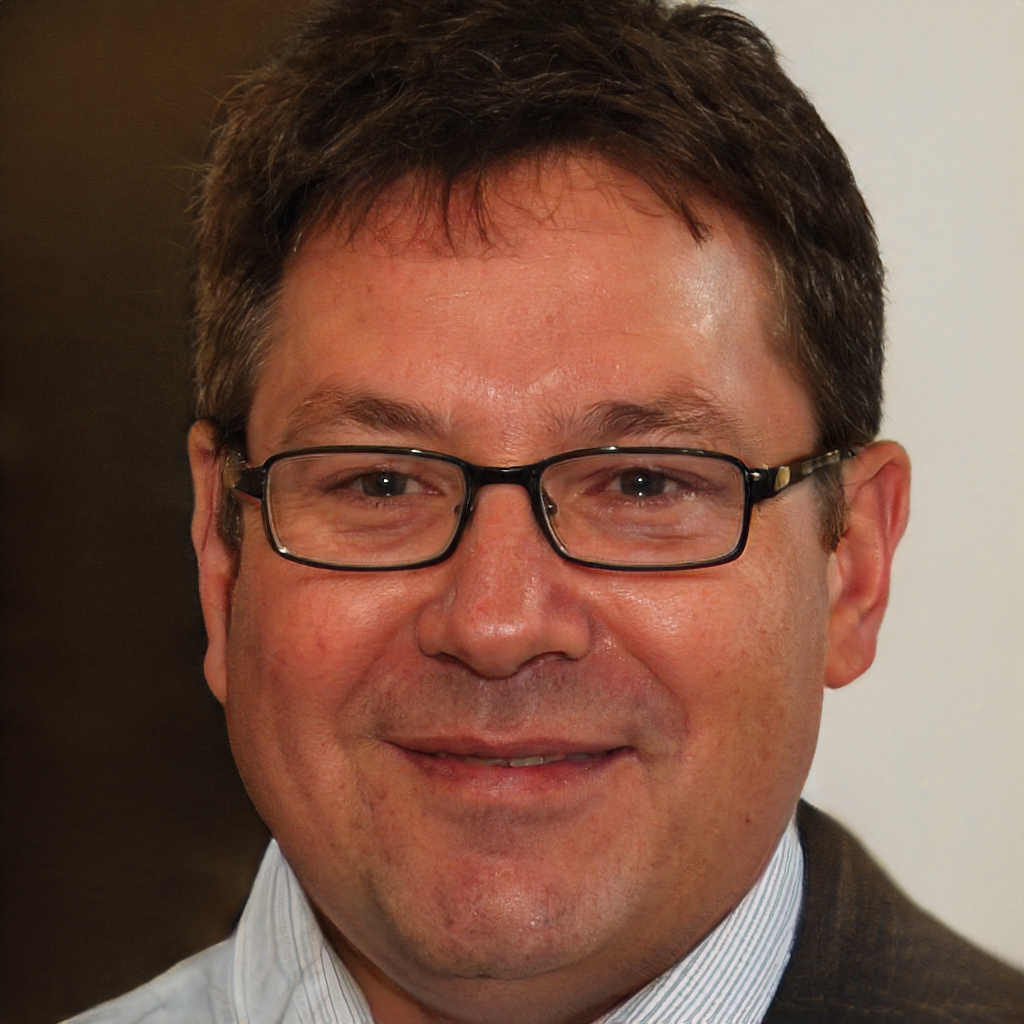
Gender: Male